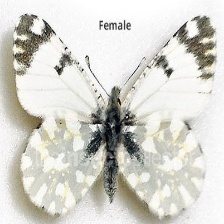
Species: EASTERN DAPPLE WHITE
Butterfly family (ImageNet category): cabbage_butterfly